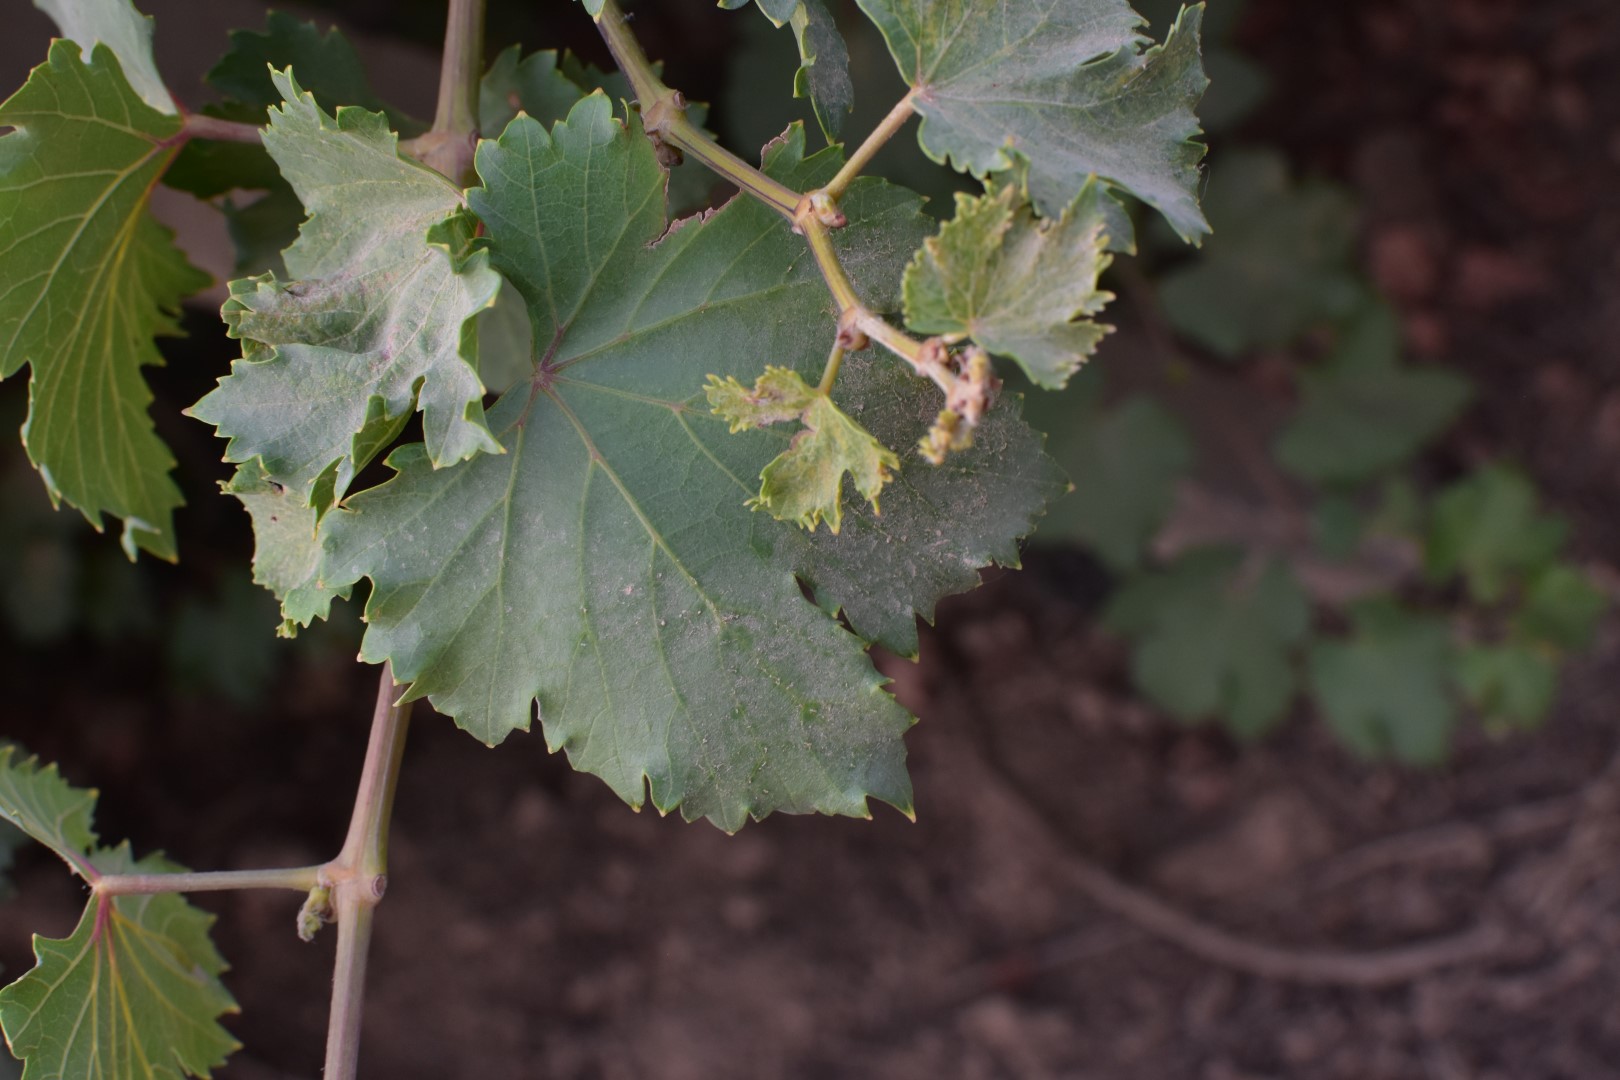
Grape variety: Kamali